James H. Duff

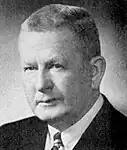
Duff,

James Henderson Duff (January 21, 1883 – December 20, 1969) was an American lawyer and politician. A member of the Republican Party, he served as United States Senator from Pennsylvania from 1951 to 1957. Previously he had served as the 34th governor of Pennsylvania from 1947 to 1951.